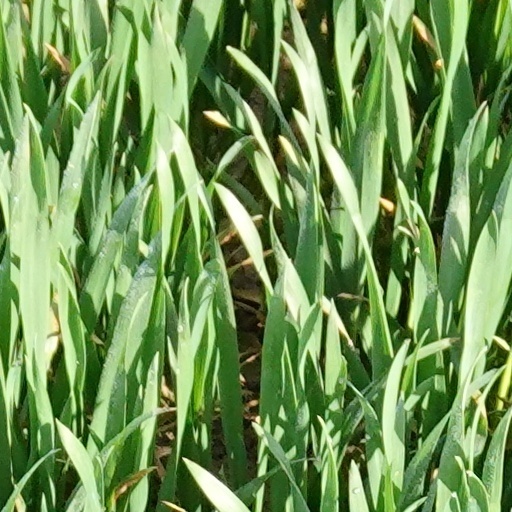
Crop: wheat